Russian battleship Poltava (1911)

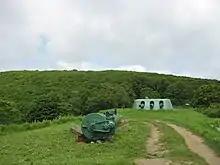
"Poltava"s turret as seen in Voroshilov Battery Museum, Russky Island, Vladivostok

"Poltava" was built by the Admiralty Shipyard at Saint Petersburg. She was laid down on 16 June 1909 and launched on 23 July 1911. At the end of October 1914 she was struck by her sister which jammed her kedge anchor, damaged her hull and delayed her trials to late November 1914. She entered service on 30 December 1914 when she reached Helsinki and was assigned to the First Battleship Brigade of the Baltic Fleet. However, gunnery and torpedo trials had to be postponed until mid-1915 because of the thick winter ice. She was the only ship of the class to perform a full-power speed trial, which she did in November 1915. She played a passive part in World War I as her role was to prevent the Germans from breaking into the Gulf of Finland, something the Germans never even tried. She ran aground in June 1916, but suffered little damage. Her crew participated in the February Revolution of 1917. She, and most of the Baltic Fleet, evacuated Helsingfors between 12 and 17 March 1918 despite the winter ice in the Gulf of Finland. Due to a shortage of crew she was placed into long-term conservation at Petrograd in October 1918.